Bruun rule

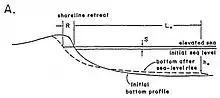
Illustration of the Bruun rule, by the Scientific Committee on Ocean Research (1991)

The Bruun rule is a formula for estimating the magnitude of the retreat of the shoreline of a sandy shore in response to changes in sea level. Originally published in 1962 by Per Moller Bruun, the Bruun rule was the first to give a relationship between sea level rise and shoreline recession. The rule is a simple, two dimensional mass conversion, and remains in common use to estimate shoreline recession in response to sea level rise, despite criticism and modification, and the availability of more complex alternate models.